York Castle

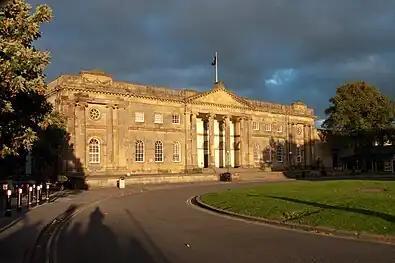
The Female Prison, now part of York Castle Museum

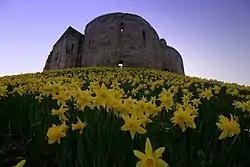
In the 20th century daffodils were planted on the side of the motte. They flower annually around the anniversary of the massacre of Jews at the castle in 1190.

York Prison finally closed in 1929, and the Tudor Gothic Victorian prison buildings were demolished in 1935. The Assize Courts building now houses the York Crown Court, while the former Debtors' Prison and Female Prison, together with a modern entrance area, are now the Castle Museum. The circular grassed area between these buildings that was once known as the "Eye of the Ridings" is now known as Castle Green, or the "Eye of York". Clifford's Tower is the most prominent surviving part of the original medieval fortification, although the stone steps up the side of the motte are modern. Fragments of the bailey wall, parts of the south gatehouse and one of the corner towers also survive.